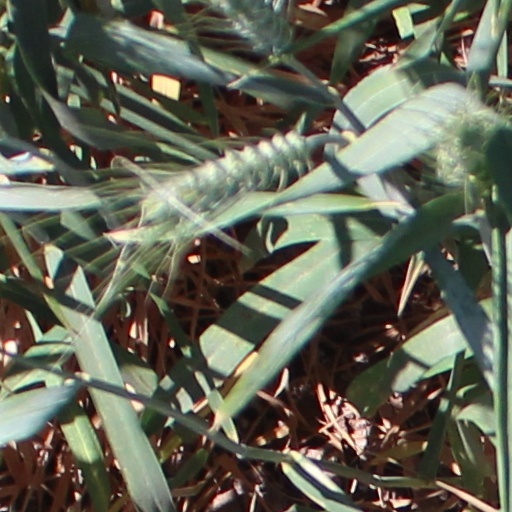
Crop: wheat